Mississippian copper plates

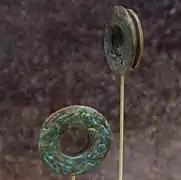
Copper earspools from Spiro

Besides the repoussé copper plates, Mississippian people also created copper axes, knives, gorgets, beads, and fishhooks, as well as wooden beads and ear spools covered in copper. Long-nosed god maskettes, a special kind of ear ornamentation, are sometimes found made of copper. Copper examples have been found at the Gahagan Mounds Site in Louisiana and at the Grant Mound in Florida, each of which produced two of the earpieces. Several copper covered cedar knives were found in the Great Mortuary mound at Spiro. Several matching pairs were found, although of slightly differing lengths, ranging up to long. One set had Weeping eye motifs repousséd into the copper sheathing. A variety of copper and copper covered items have been found at the Moundville Archaeological Site in Alabama, although no copper plates have been found there. Moundville copper artifacts generally consist of copper covered ear spools and tear drop shaped pendants thought to represent trophy scalps. A unique copper piece was discovered at the Emmons Cemetery Site in Fulton County, Illinois. It is a wooden by by copper covered object shaped like a human face with a crenelated crown-like decoration on its forehead. It resembles the small human face that makes up part of the headdress of Malden plate A (including the distinctive crenelated crown-like structure) and archaeologists believe it was in fact part of a real headdress.